House on Haunted Hill (1999 film)

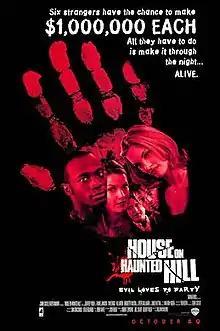
Theatrical release poster

House on Haunted Hill is a 1999 American supernatural horror film directed by William Malone and starring Geoffrey Rush, Famke Janssen, Taye Diggs, Ali Larter, Bridgette Wilson, Peter Gallagher, and Chris Kattan. The plot follows a group of strangers who are invited to a party at an abandoned insane asylum, where they are offered $1 million each by an amusement park mogul if they are able to survive the night. Produced by Robert Zemeckis and Joel Silver, it is a remake of the 1959 film of the same title directed by William Castle. The film marked the producing debut of Dark Castle Entertainment, a production company that went on to produce numerous other horror films, including additional remakes.